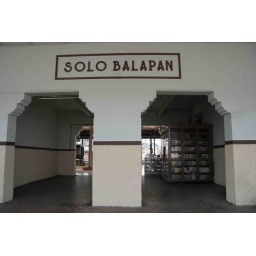
Old building of Solo Balapan train station in Solo, Central Java, Indonesia.